History of the Netherlands

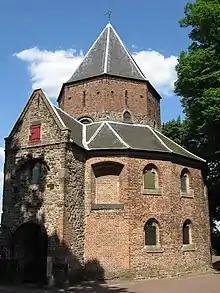
Chapel of St Nicholas ( or Valkhofkapel) in Nijmegen, one of the oldest buildings in the Netherlands

The Holy Roman Empire was not able to maintain political unity. In addition to the growing independence of the towns, local rulers turned their counties and duchies into private kingdoms and felt little sense of obligation to the emperor who reigned over large parts of the nation in name only. Large parts of what now comprise the Netherlands were governed by the Count of Holland, the Duke of Gelre, the Duke of Brabant and the Bishop of Utrecht. Friesland and Groningen in the north maintained their independence and were governed by the lower nobility.